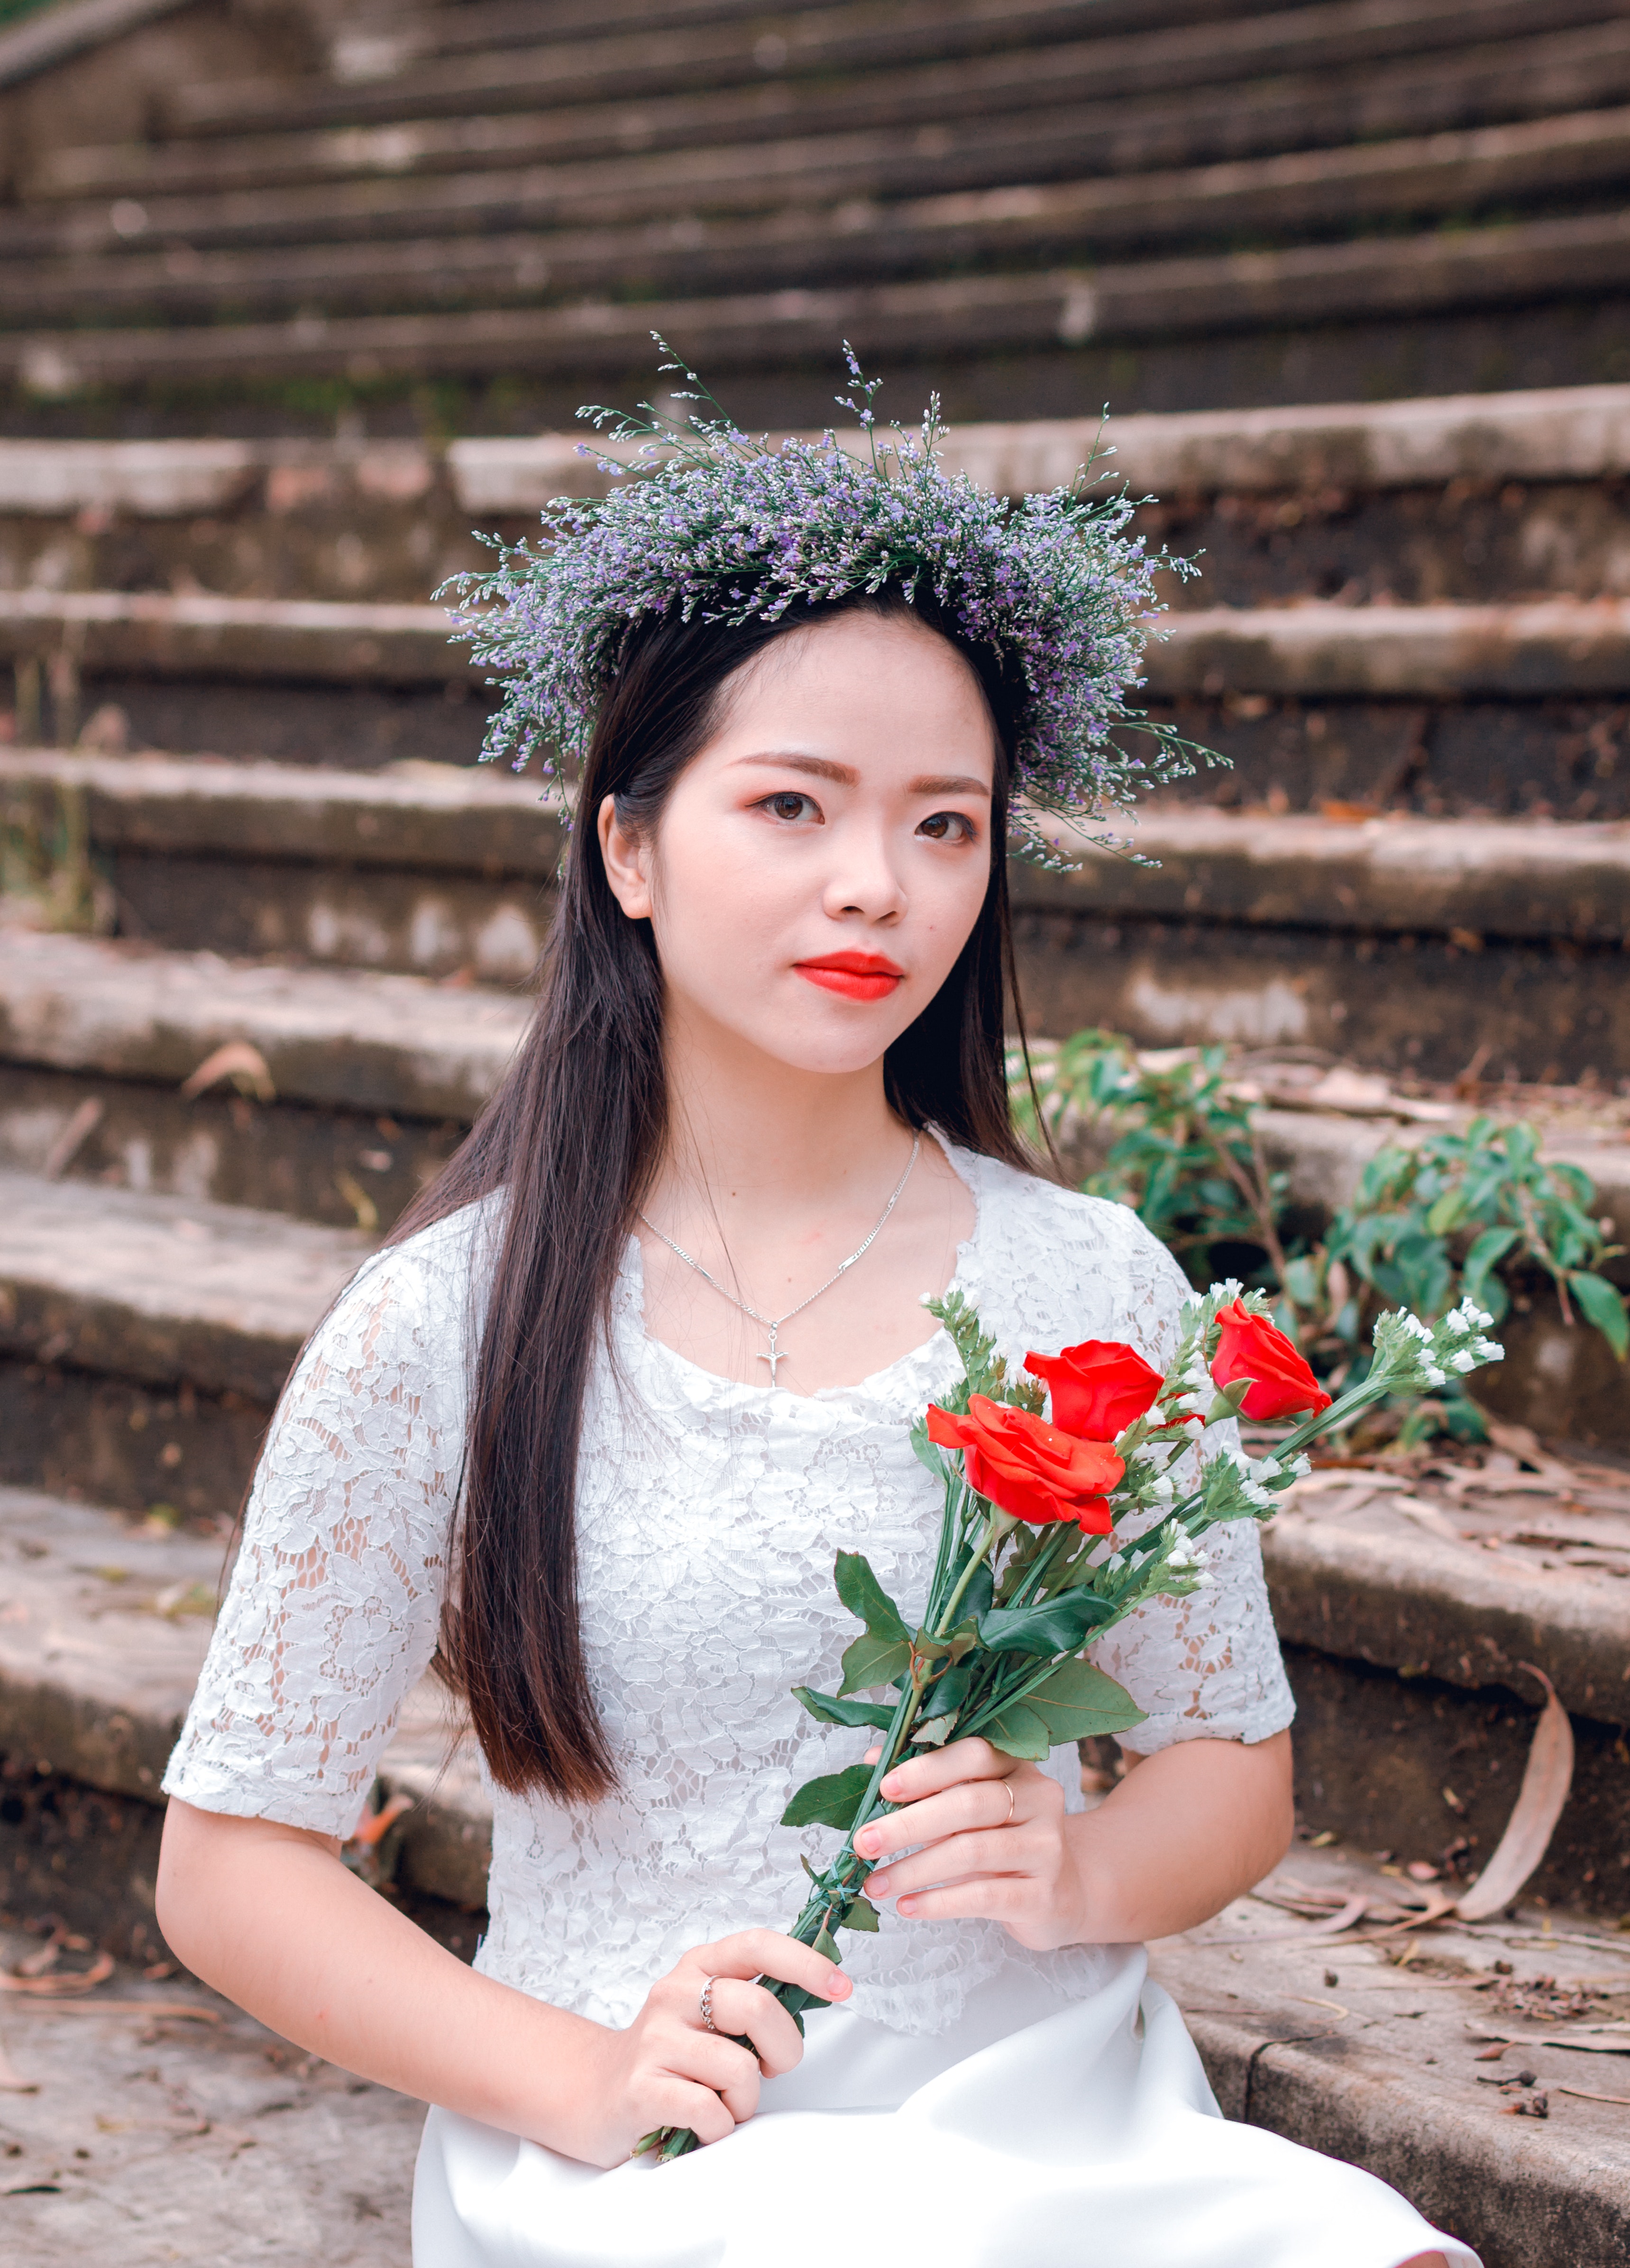
headpiece, hair, white, photograph, bride, hair accessory, clothing, skin, beauty, dress, head, hairstyle, photo shoot, eye, wedding dress, flower, fashion, shoulder, botany, gown, photography, fashion accessory, plant, lip, joint, headgear, bridal clothing, crown, lace, tradition, textile, long hair, bridal accessory, floral design, neck, ceremony, happy, model, wedding, flower arranging, flash photography, petal, child, bouquet, portrait photography, style